Nagin Cox

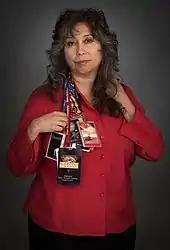
Cox in 2018, wearing her mission lanyards collected from more than two decades at JPL.

After graduating, Cox worked for the United States Air Force as a space operations officer, in F-16 aircrew training. She also worked as an orbital analyst at the North American Aerospace Defense Command. Cox has worked as a spacecraft operations engineer at Jet Propulsion Laboratory since 1993 and has been involved with several interplanetary robotic missions, including "Galileo", "InSight", Kepler, and the Mars "Curiosity" rover. She is a tactical mission lead, in charge of the uplink, downlink, and advance planning teams. Asteroid 14061 Nagincox, discovered in 1996, was named after her in 2015. She won the NASA Exceptional Service Medal, the Bruce Murray award in 2014 and has won the NASA Exceptional Achievement Medal twice.